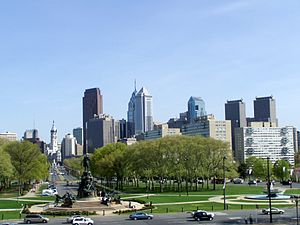
Philadelphia
Philadelphias skyline i Center City.
Philadelphia, ofte kaldet The City of Brotherly Love, er den største by i den amerikanske delstat Pennsylvania med 1.580.863 indbyggere, hvilket gør den til landets femtestørste by, samt med en befolkning på 5.965.343 til det sjettestørste storbyområde i landet.